Lancashire and Cheshire Miners' Federation

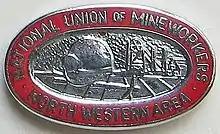
Badge of the North West Area NUM

After the formation of the National Union of Mineworkers in 1945, the LCMF became its Lancashire area. In 1963, this absorbed the Cumberland Area and was renamed the North West Area.